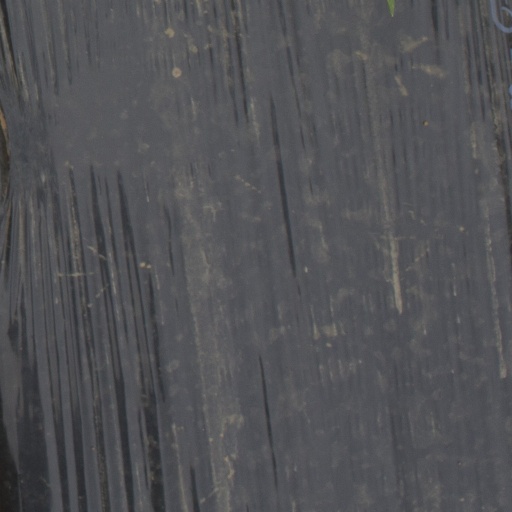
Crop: Jerusalem artichoke